Jermaine Jones

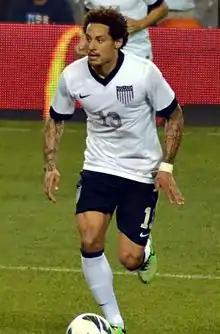
Jones playing for the United States in 2013

Though Jones played four matches with Germany's Under 21 team, he was often left out of the senior team, save a few friendlies with mostly reserves. In June 2009, Jones declared to the media that he would be available to play for the United States after it was clear to him that the Germany national team manager, Joachim Löw, did not have any plans for him in the current German set-up. Jones was eligible based on a new FIFA ruling allowing players to switch their national teams if the player had not yet played in an official FIFA match with the senior team despite having played at the youth level. Jones was eligible for the United States due to his dual German and American nationality.